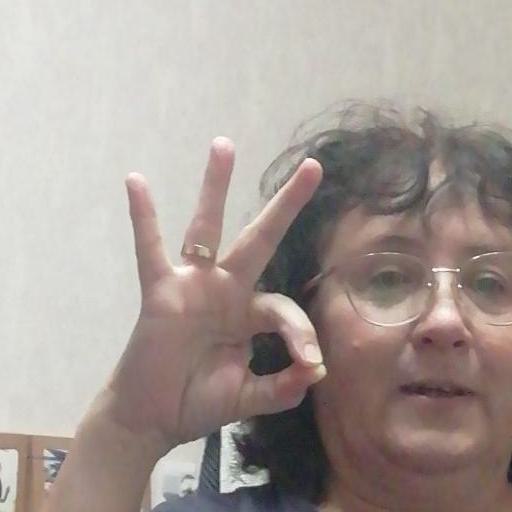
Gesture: ok